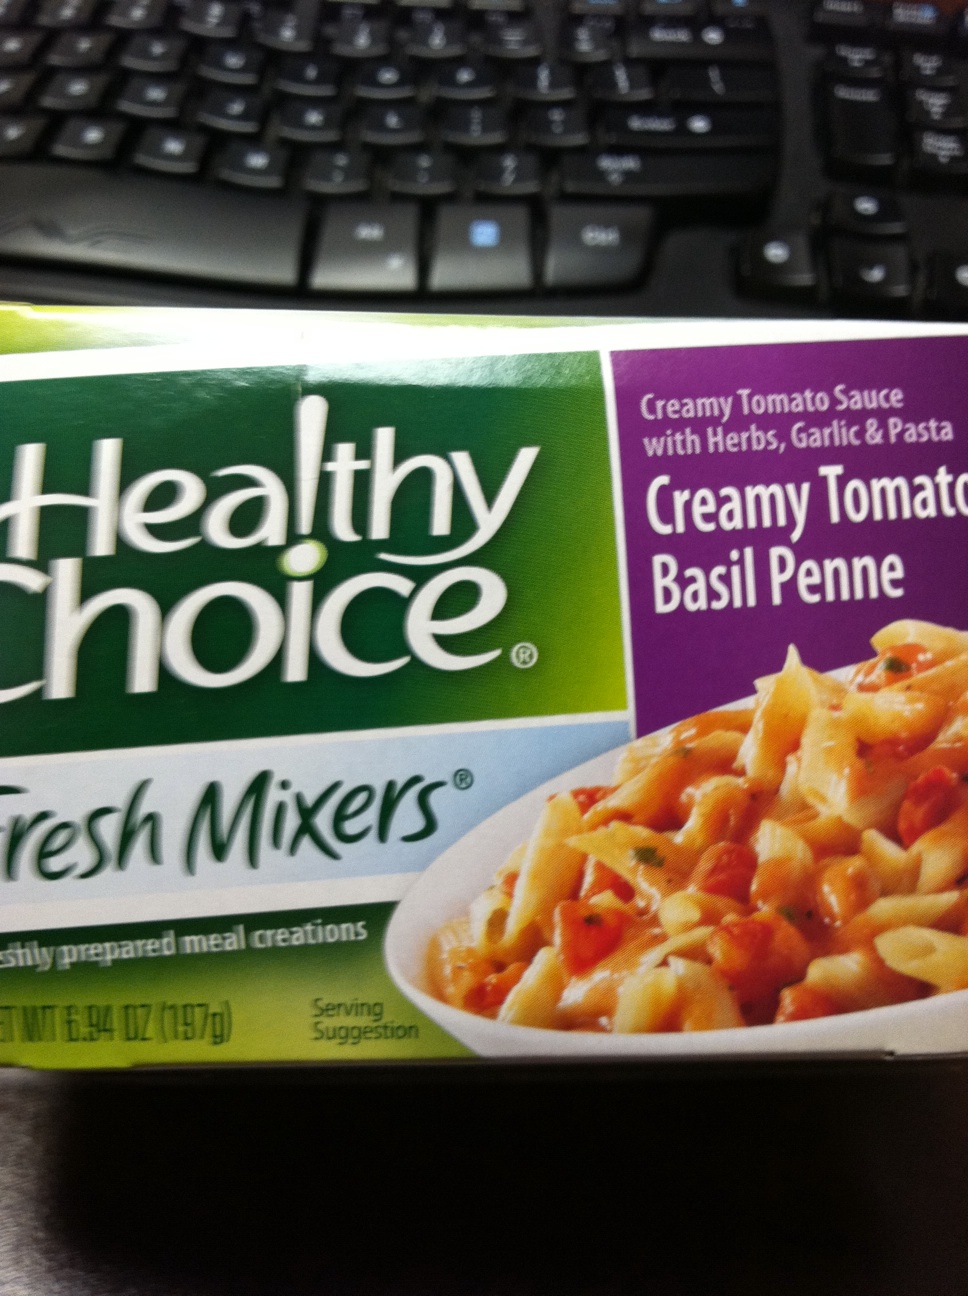Question: Is the expiration date
Answer: unanswerable